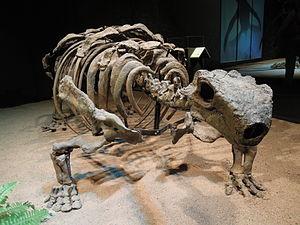
Talarurus est un genre éteint de dinosaures ornithischiens herbivores de la famille des ankylosauridés ayant vécu au Crétacé supérieur. Son nom signifie « à la queue en panier ».